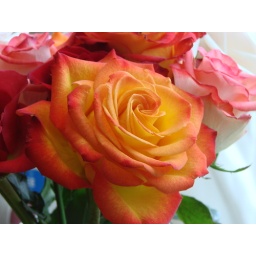
One of a beautiful bouquet of roses given to me by my husband. I just loved the color of this one.